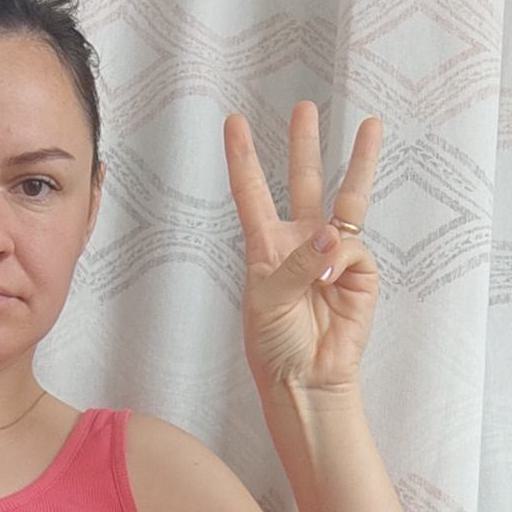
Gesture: three